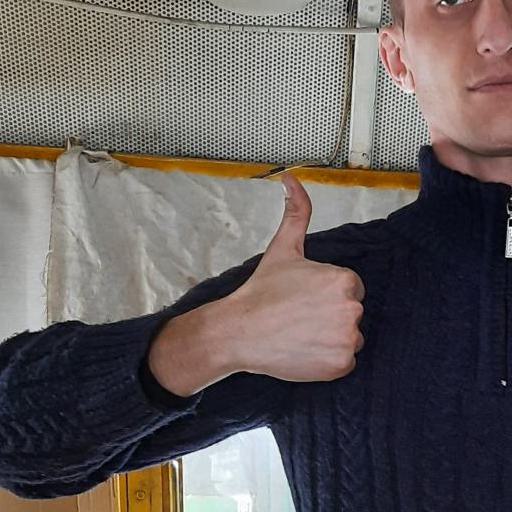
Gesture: like